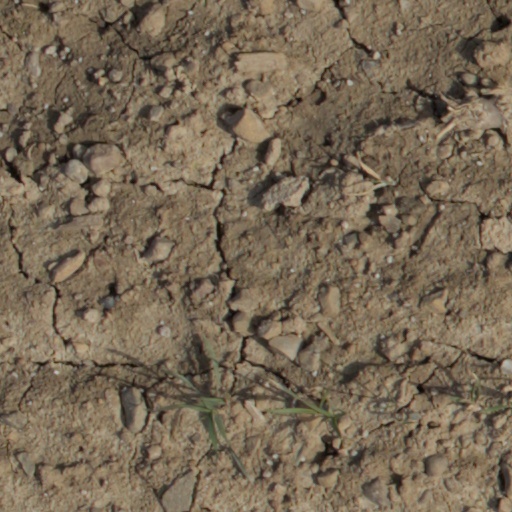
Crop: wheat